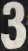
Number: 3